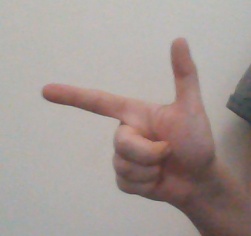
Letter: yaa